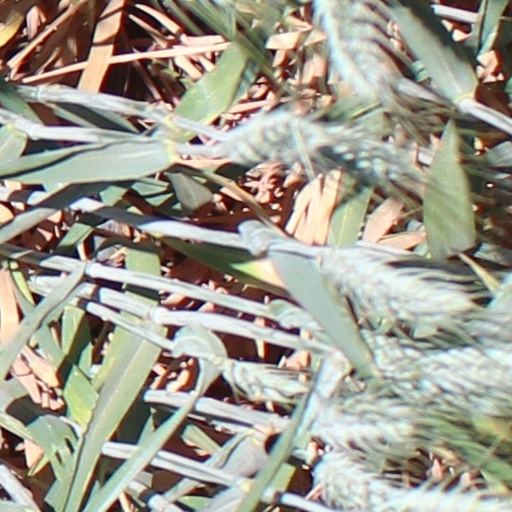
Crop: wheat